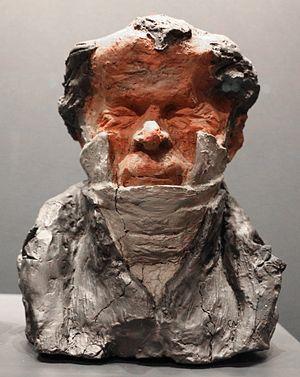
Les Célébrités du Juste milieu sont une série de 36 bustes en terres crues, modelés par Honoré Daumier et exposés au musée d'Orsay à Paris.
Jean Pons Guillaume Viennet, né le 18 novembre 1777 à Béziers et mort le 10 juillet 1868 au Val-Saint-Germain, est un homme politique, poète et auteur dramatique français, membre de l'Académie française. Il est enterré au cimetière du Père-Lachaise à Paris.